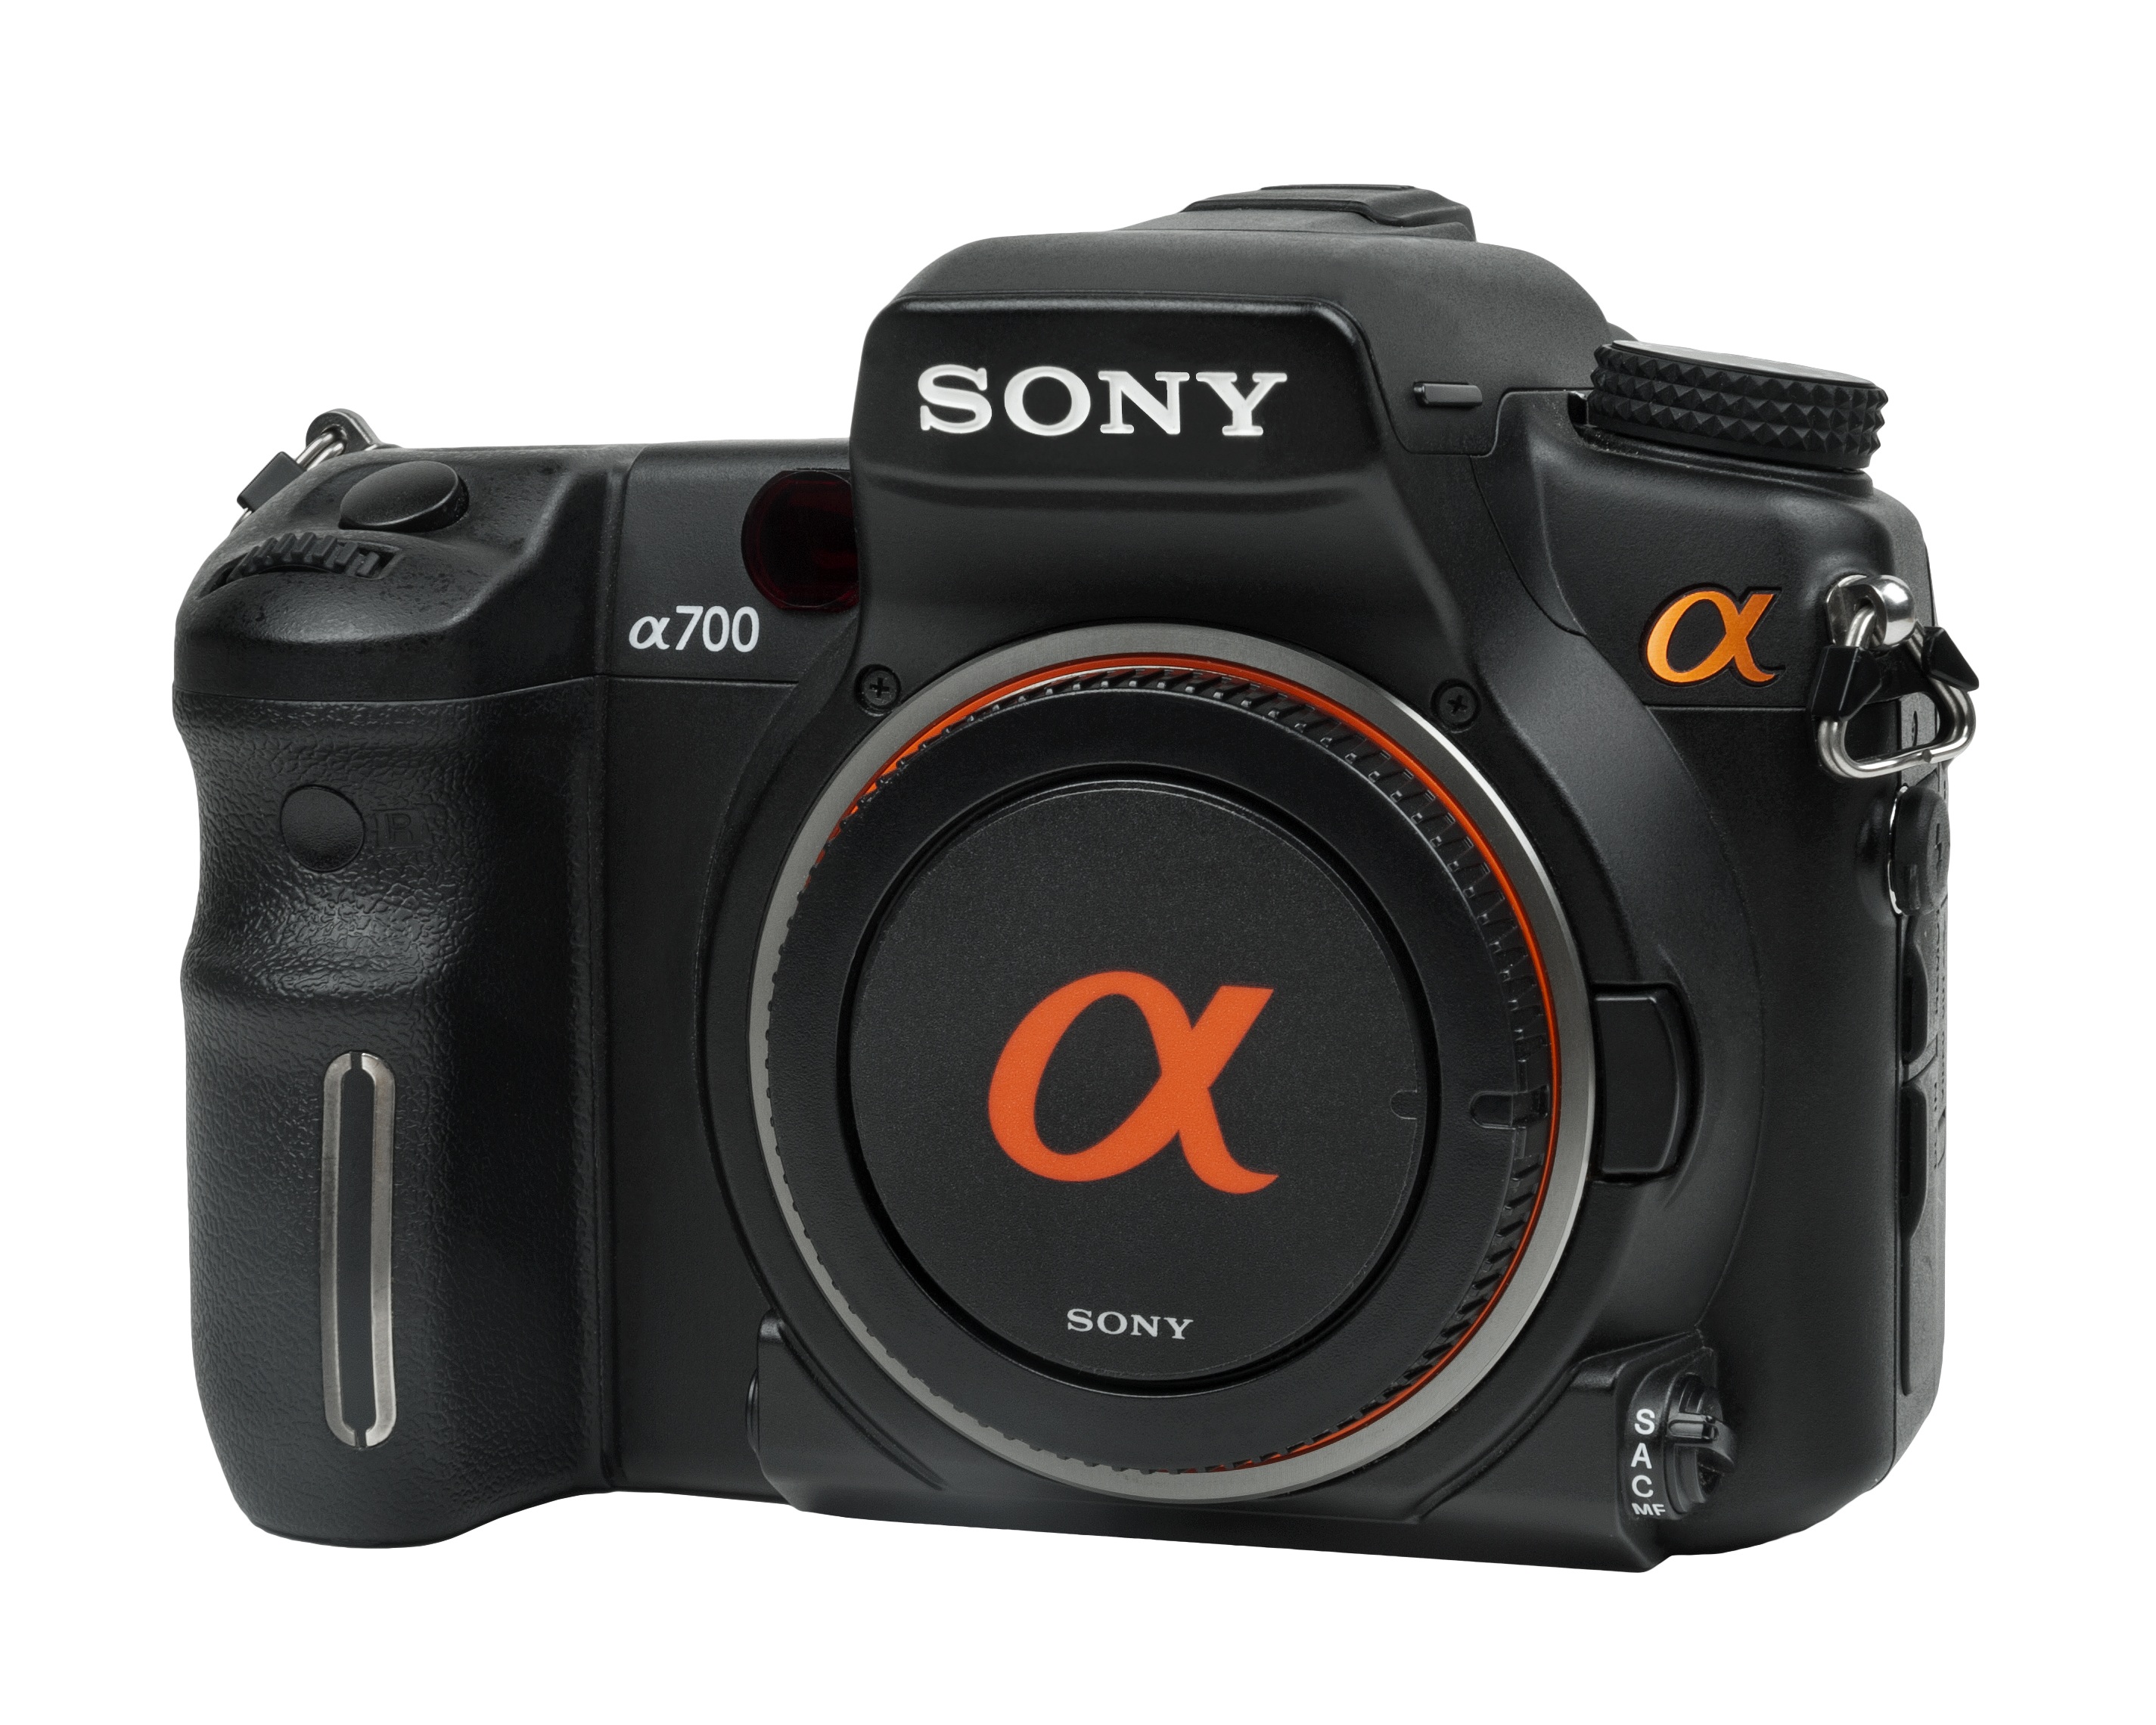
camera, font, digital camera, sony, front, alpha, camera lens, a700, cameras optics